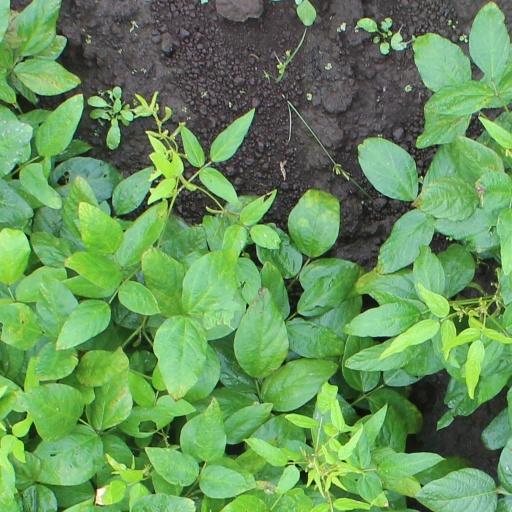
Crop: soybean